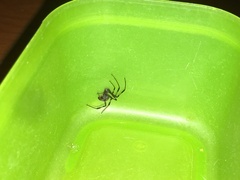
Species: Lactrodectus_hesperus